First Chifley ministry

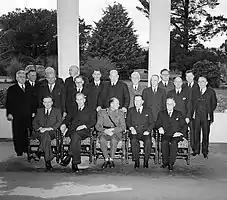
Group photo of the First Chifley ministry

The First Chifley ministry (Labor) was the 32nd ministry of the Government of Australia. It was led by the country's 16th Prime Minister, Ben Chifley. The First Chifley ministry succeeded the Forde ministry, which dissolved on 13 July 1945 following the election of Chifley as Labor leader after the death of former Prime Minister John Curtin. The ministry was replaced by the Second Chifley ministry on 1 November 1946 following the 1946 federal election.